The Signpost

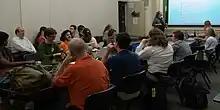
Wikipedia community members working on "The Signpost" at a conference in New York City, 2009

"The Signpost" published its 200th issue in November 2008. A total of 1,731 articles had been published, written by 181 contributors. Wikipedia user Ragesoss took over as editor of the newspaper in February 2009, in an issue that featured a new layout. Ragesoss resigned as editor in June 2010, and HaeB took over as the newspaper debated changing its name from "The Wikipedia Signpost" to "The Signpost". That year, sister Wikipedia publications managed by volunteer contributors included "The Wikipedia Weekly", a podcast, and "The Wikizine", a news bulletin (now defunct).